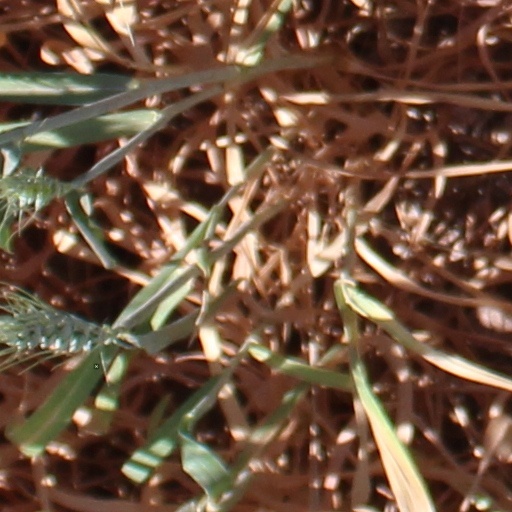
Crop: wheat